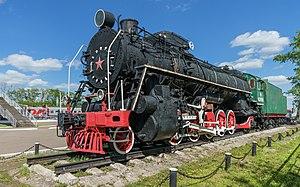
Zouïevka est une ville de l'oblast de Kirov, en Russie, et le centre administratif du raïon Zouïevski. Sa population s'élevait à 11 065 habitants en 2013.